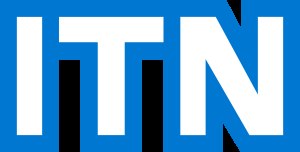
ITN
ITN's logo
Independent Television News er et britisk nyhedsbureau med hovedkvarter i London. Nyhedsudsendelserne på den kommercielle TV-station, ITV, bliver produceret her.